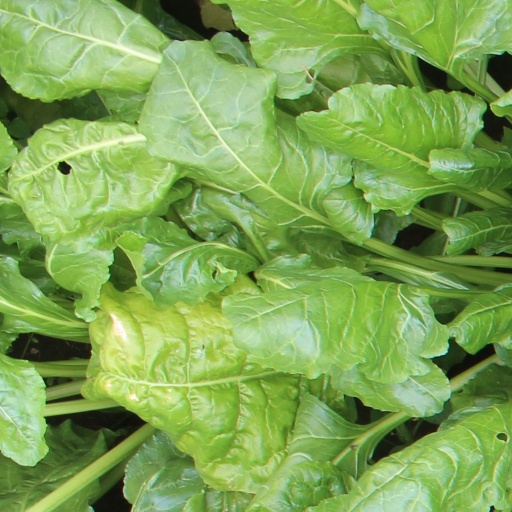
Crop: sugar beet